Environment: real
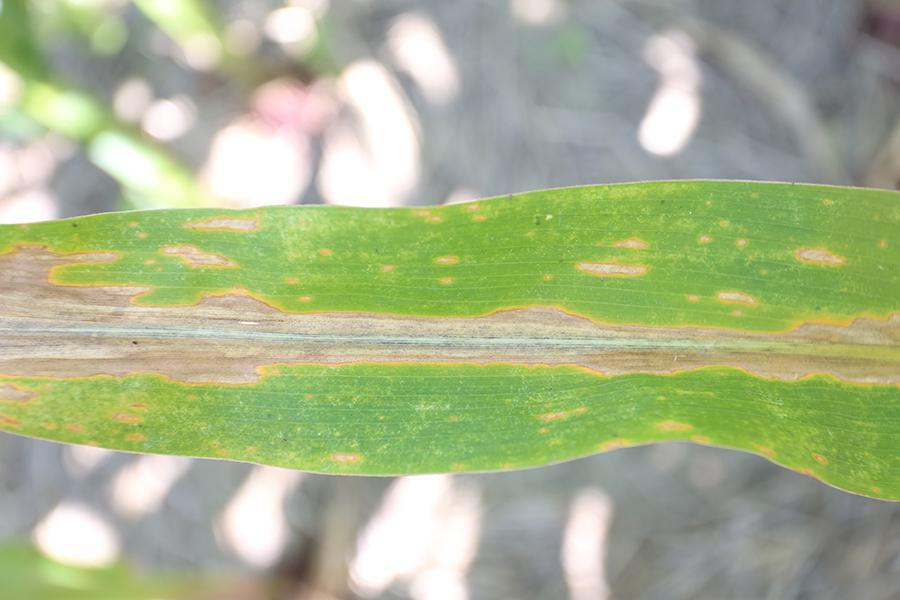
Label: gray_leaf_spot